Shakira fandom

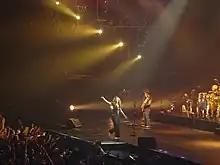
Shakira interacting with her fandom during the Oral Fixation World Tour concert in 2007.

Shakira fandom is the name given to the community of fans of the Colombian singer Shakira. The fandom is made up of people of all ages and different cultures. According to the book ""Shakira Una Mirada desde el corazón"", Shakira enjoyed a "cult" following in the Hispanic communities especially.